Steeplechase (horse racing)

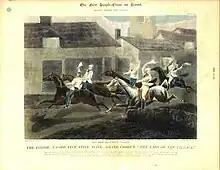
"The lads from the village" - the first recorded English steeplechase 1830

The steeplechase originated in Ireland in the 18th century as an analogue to cross-country thoroughbred horse races which went from church steeple to church steeple, hence "steeplechase". The first steeplechase is said to have been the result of a wager in 1752 between Cornelius O'Callaghan and Edmund Blake, racing four miles (6.4 km) cross-country from St John's Church in Buttevant to St Mary's Church (Church of Ireland) in Doneraile, in Cork, Ireland. An account of the race was believed to have been in the library of the O'Briens of Dromoland Castle. Most of the earlier steeplechases were contested cross-country rather than on a track, and resembled English cross country as it exists today. The first recorded steeplechase over a prepared track with fences was run at Bedford in 1810, although a race had been run at Newmarket in 1794 over a mile (1600 m) with five-foot (1.5 m) bars every quarter mile (400 m). and the first recorded steeplechase of any kind in England took place in Leicestershire in 1792, when three horses raced the eight miles from Barkby Holt to Billesdon Coplow and back.